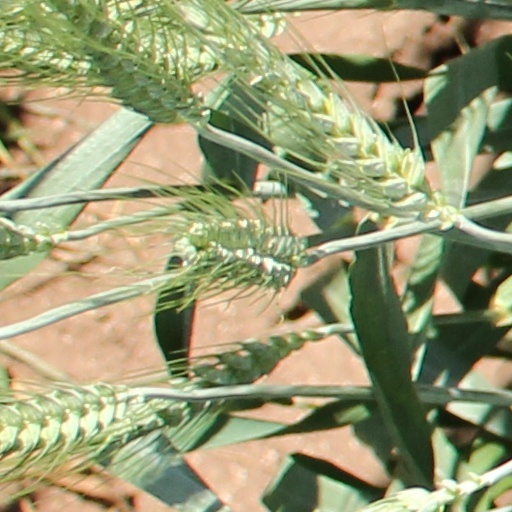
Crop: wheat